Treze Futebol Clube

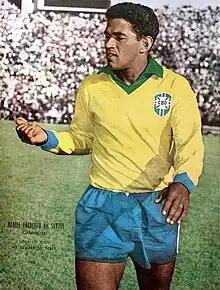
Garrincha played for Treze Futebol Clube in 1968.

In the year 1968, when Treze faced the Argentina U-20 national team and lost 3–2, shortly after the match on 8 February 1968, at Presidente Vargas Stadium, Garrincha donned the Treze Futebol Clube jersey in a friendly against the Romania national team, which was qualified for the 1970 World Cup. He was substituted in the second half, and Treze suffered a 2–1 defeat. Leduar scored the goal for Galo. Treze's lineup featured: Elias; Janca, Antonino, and Leduar; Mané and Nilton; Mané Garrincha, Lima, Chicletes, Pedrinho, and Zé Luiz.